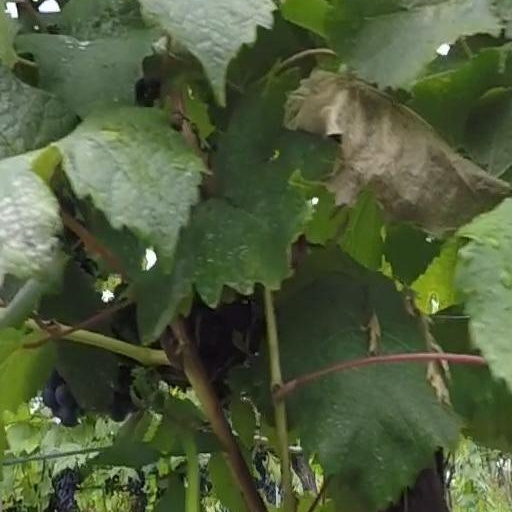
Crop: grape